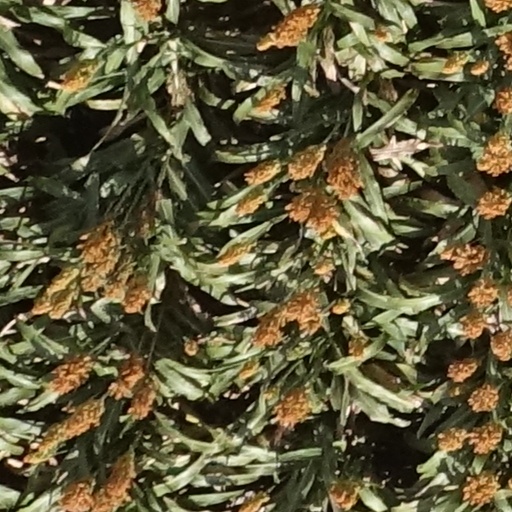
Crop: sorghum